Piliyandala

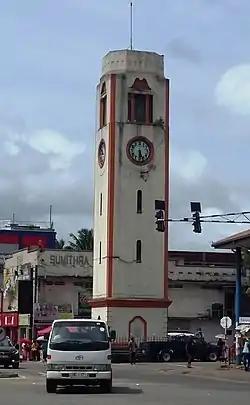
Piliyandala Clock Tower

Piliyandala Central College, the first national sports school established in Sri Lanka is situated in this suburb. It is one of the first central colleges founded by Hon. C. W. W. Kannangara and has about 5,000 students. The school provides facilities for sports such as Rugby, Carrom, Cricket, Football, Girls' Football, Chess, Wushu, Badminton, Karate, Swimming, Athletics, Basketball, Volleyball and Netball. Other popular schools in the area include;